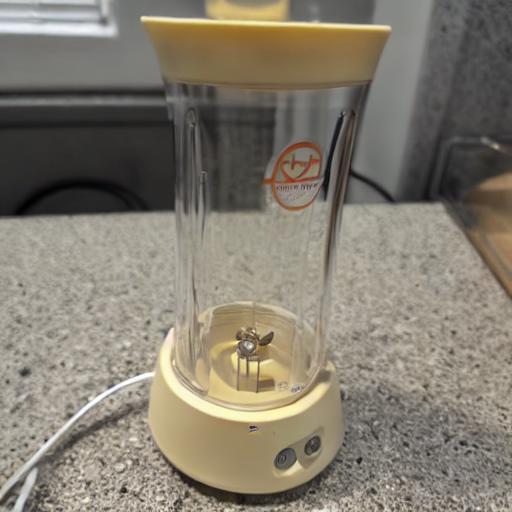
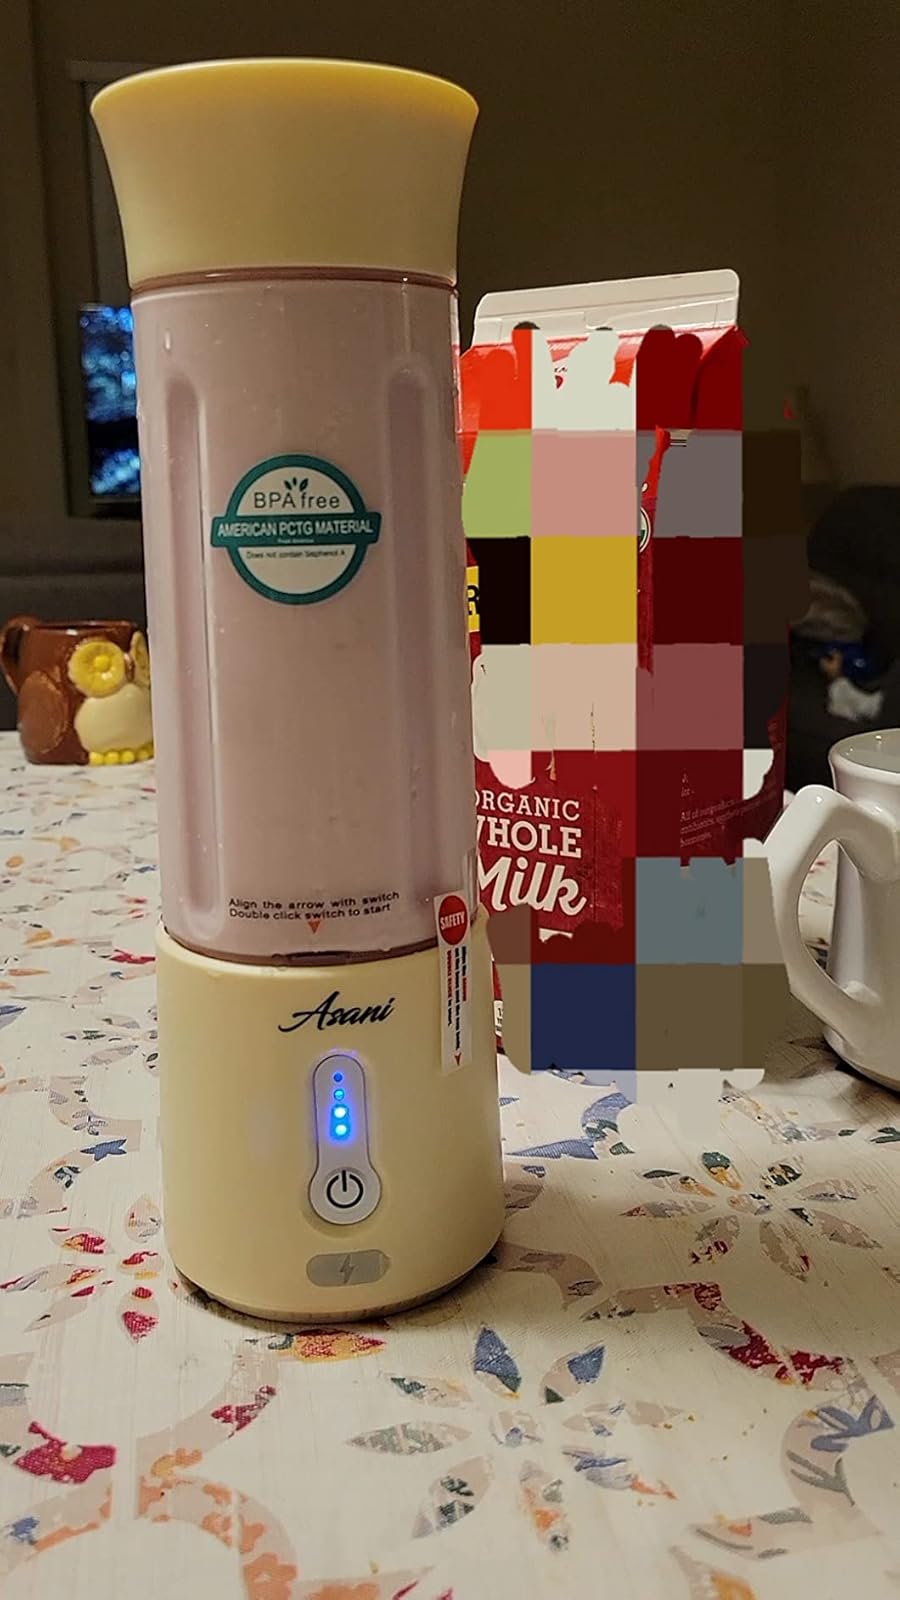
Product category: items_blender
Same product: no